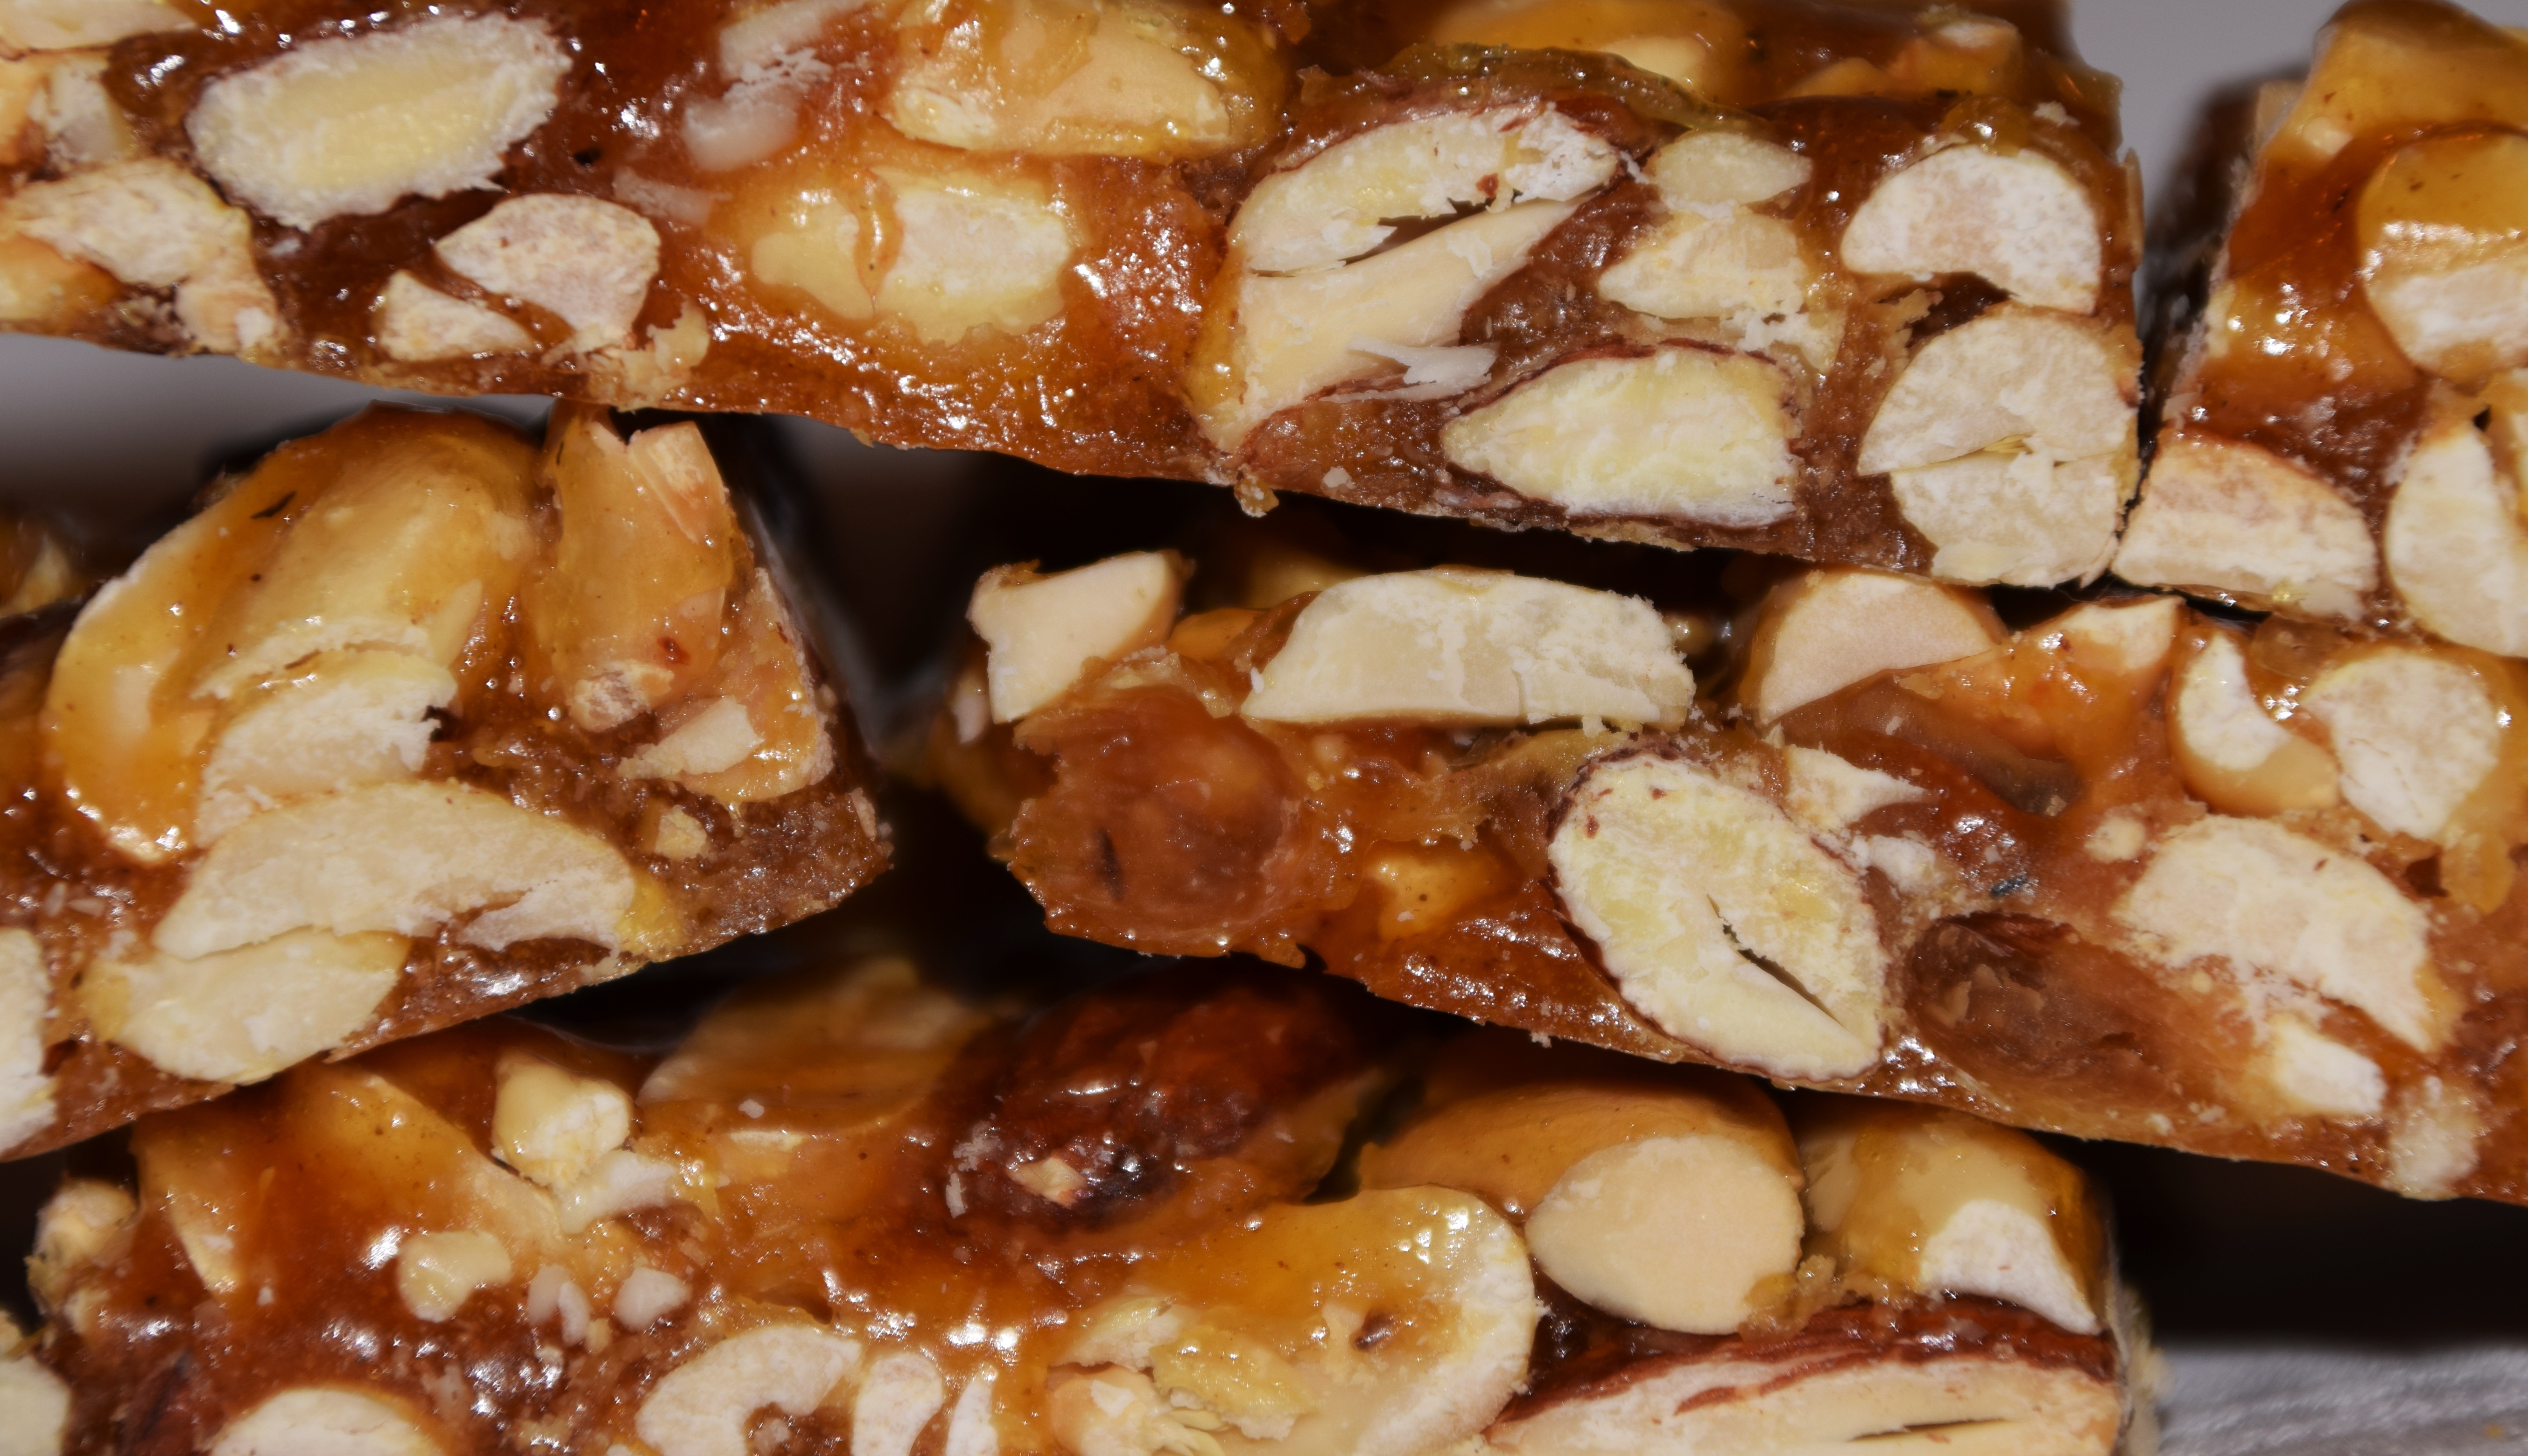
dish, food, produce, breakfast, dessert, cuisine, delicious, fudge, calories, nuts, sugar, tasty, candy, peanuts, sweetness, almonds, burned, confectionery, nibble, praline, brittle, knabberzeug, chocolate bar, snack food, chocolate brownie, nuts seeds